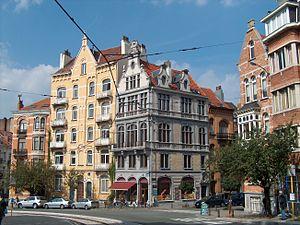
La place des Bienfaiteurs est une place bruxelloise de la commune de Schaerbeek située sur l'avenue Rogier. La rue Artan, la grande rue au Bois, l'avenue Jan Stobbaerts, la rue Frans Binjé et la rue Godefroid Devreese y aboutissent également.
Ci-dessous, la liste complète des 339 rues de Schaerbeek, commune belge située en région bruxelloise.